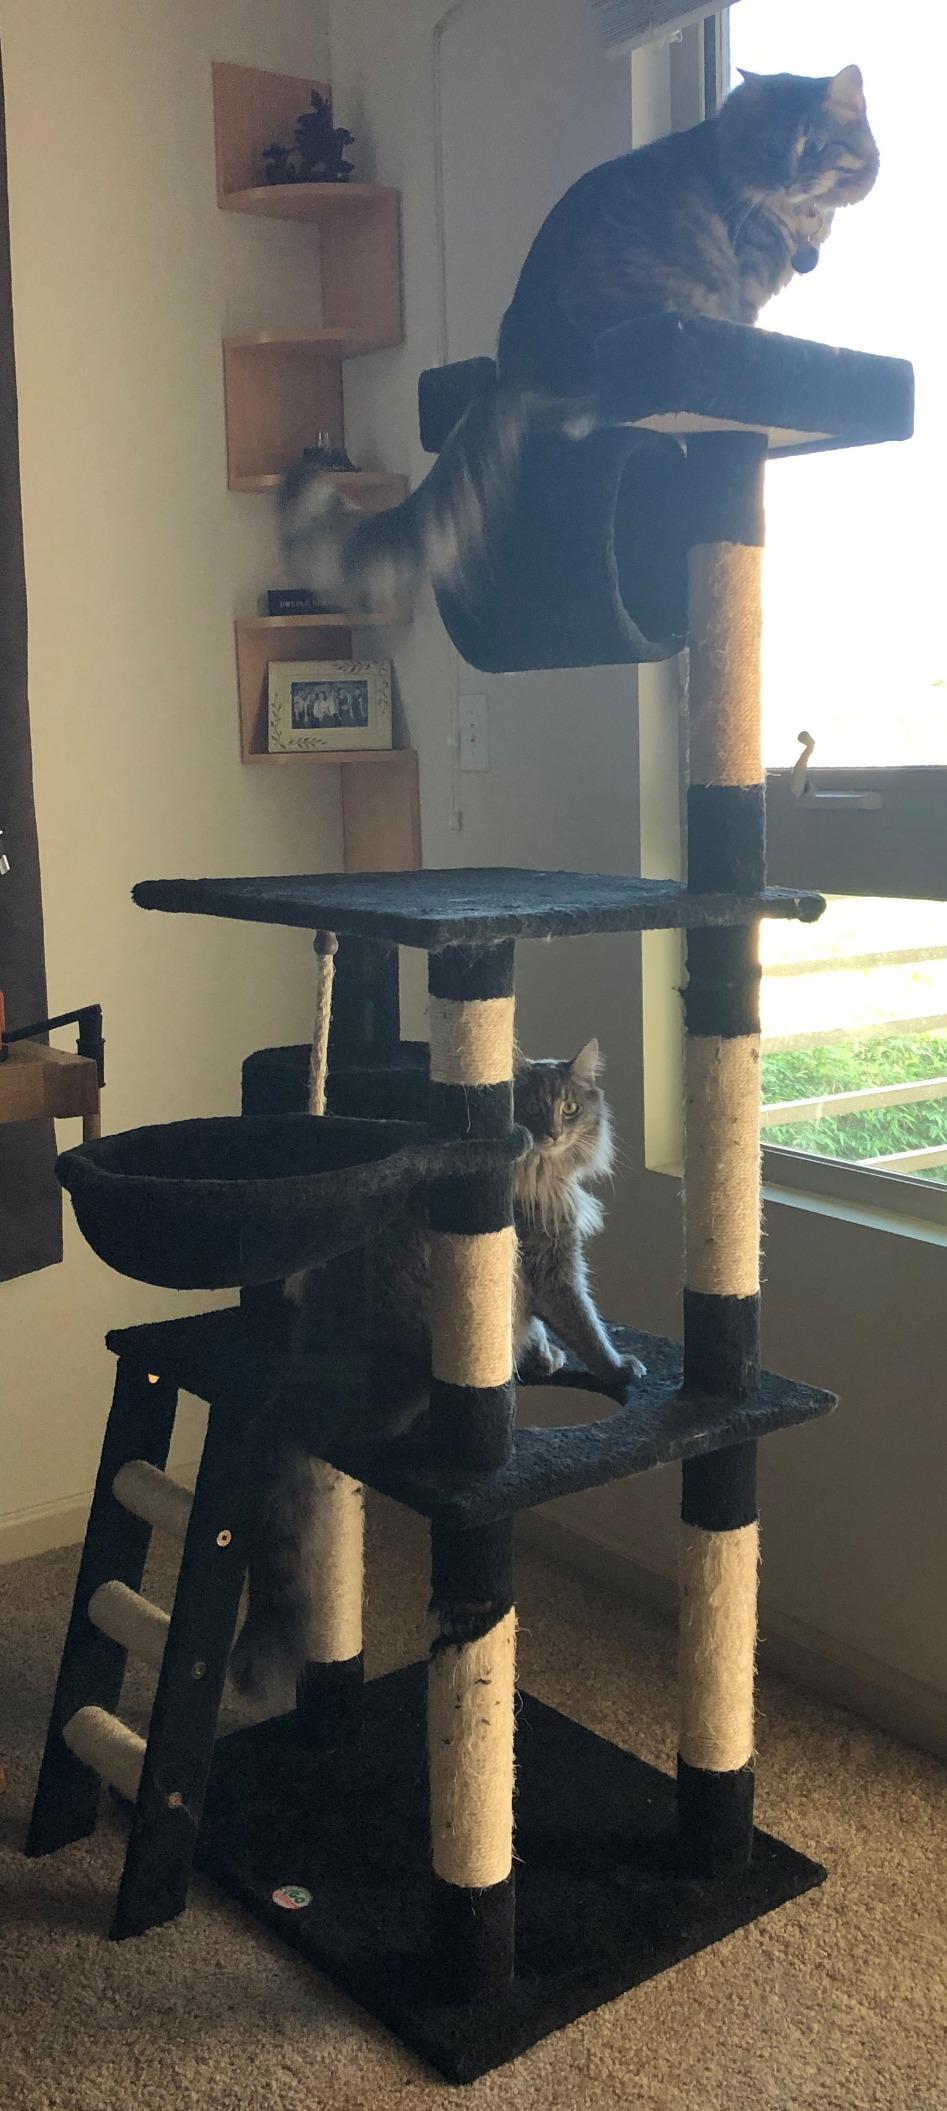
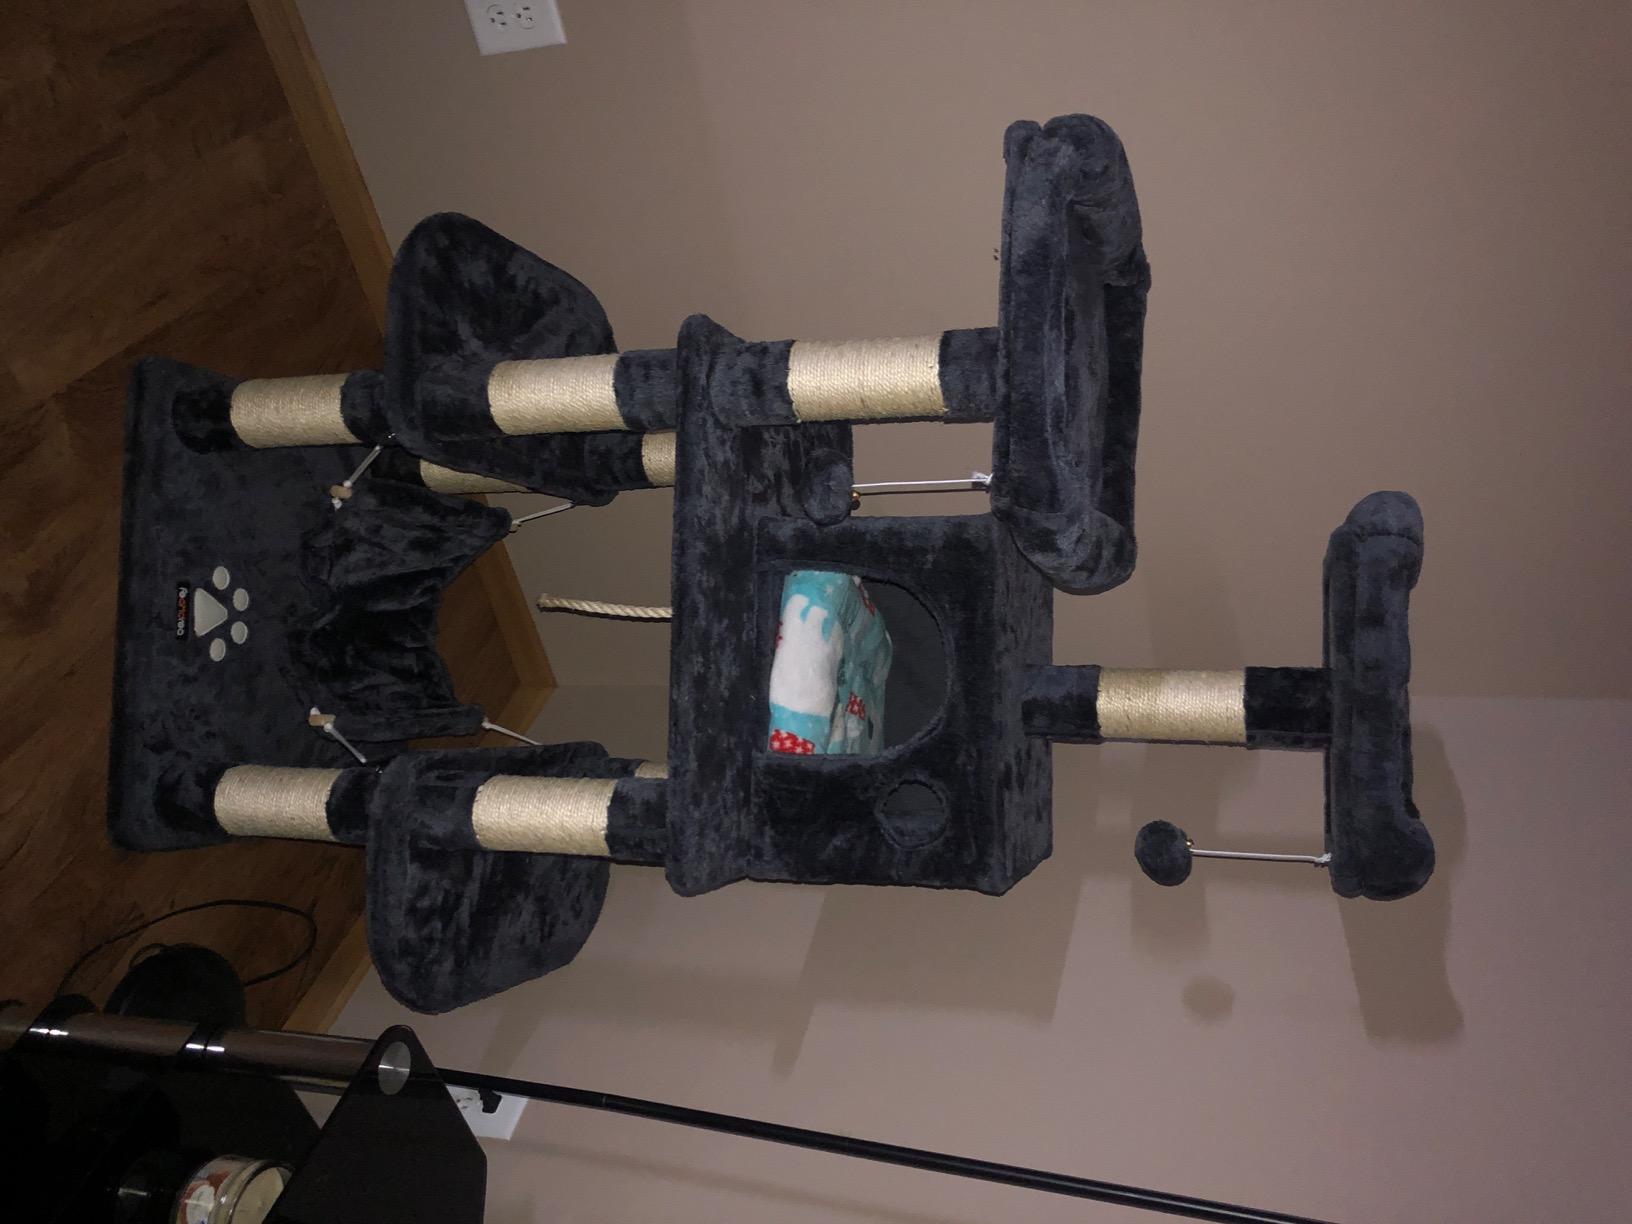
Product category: items_cat tree
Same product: no